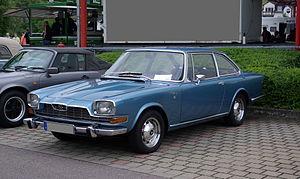
La Glas V8 est un coupé produit par le constructeur allemand Glas à Dingolfing. Elle a été présentée en septembre 1965 au Salon de l'automobile de Francfort, où elle a été surnommée « Glaserati » en raison de sa carrosserie de Pietro Frua, qui ressemblait beaucoup à celle des Maserati contemporaines.
Pietro Frua était un designer automobile italien, qui commença sa carrière dans les années 1930 auprès de Gian-Battista Pinin Farina, qui venait de créer la Carrozzeria Pinin Farina au 107 Corso Trapani, à Turin.